RAF Fauld

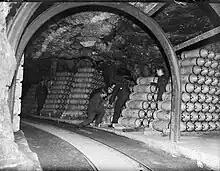
250 lb MC bombs being stacked in one of Fauld's tunnels

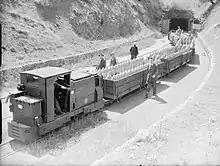
250 lb MC bombs transported by narrow gauge railway at RAF Fauld

At 11:11 am on Monday, 27 November 1944 an explosion destroyed a large part of the site and killed about 70 people.